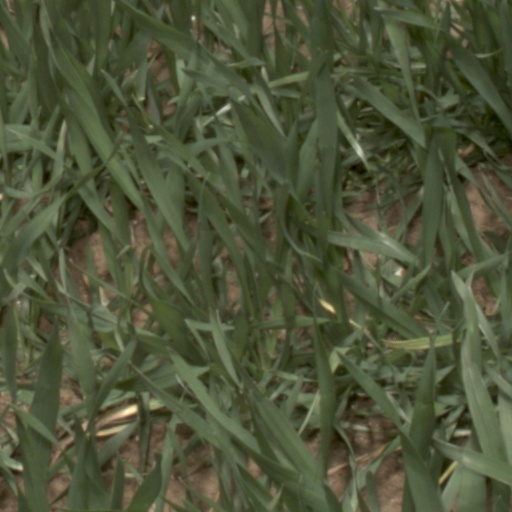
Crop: wheat